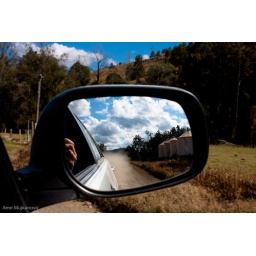
road in the mirror